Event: Nepal Earthquake
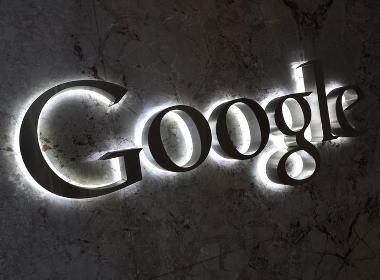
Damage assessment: no_damage